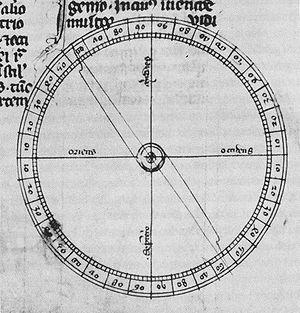
Une boussole est un instrument de navigation constitué d’une aiguille magnétisée qui s’aligne sur le champ magnétique de la Terre. Elle indique ainsi le Nord magnétique, à distinguer du Pôle Nord géographique. La différence entre les deux directions en un lieu donné s’appelle la déclinaison magnétique terrestre. Selon la précision requise, on s'accommode de cette différence ou on utilise un abaque de compensation. Observé depuis la France, les deux directions sont sensiblement identiques.
Pierre de Maricourt, surnommé Petrus Peregrinus, est un savant du Moyen Âge qui vécut au XIIIᵉ siècle, connu pour avoir rédigé le premier traité sur les propriétés des aimants, en 1269.
La Papauté d’Avignon désigne la résidence du pape en Avignon.
On appelle Grand Schisme d’Occident la crise pontificale qui touche le christianisme latin au tournant des XIVᵉ et XVᵉ siècles, divisant pendant quarante ans l'Europe chrétienne en deux courants rivaux.